Thuringian Forest

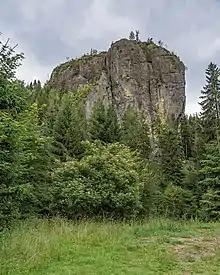
Falkenstein near Tambach-Dietharz, consisting of volcanites of Oberhof formation

The Oberhof trough is by far the largest of the main geologic parts of the Thuringian Forest. It consists of the uplifted part of the so-called "Thuringian Forest Basin" whose contents can be further subdivided into several formations. Their relative ages have not been fully resolved yet, partly because the Oberhof trough had been a rift zone with intense tectonics and continual changes of the internal relief and of the main areas of deposition. The tectonic processes were accompanied by an intense felsitic volcanism which was the origin of many volcanic rock formations, predominantly rhyolites of porphyric structure with accompanying tuff deposits. These volcanic rocks alternate in sequence with the typical reddish molasse sediments (conglomerates, sandstones, siltstones, and claystones) of the Rotliegend.